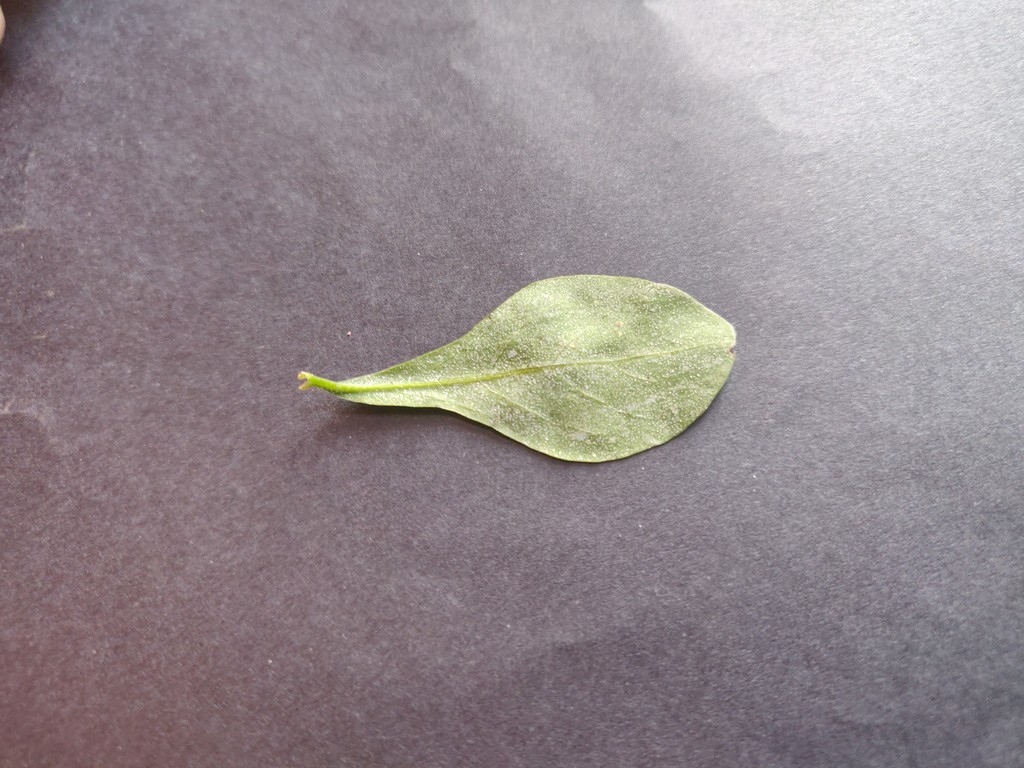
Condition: Healthy
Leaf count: single
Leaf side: back